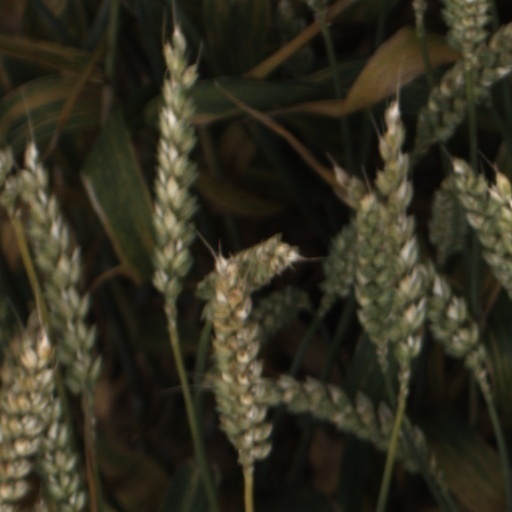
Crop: wheat